Husband Factor

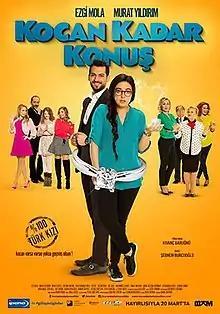
Theatrical release poster

Husband Factor is a 2015 Turkish comedy film directed by Kivanç Baruönü.